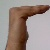
The image shows a hand gesture representing a space in Indian Sign Language.